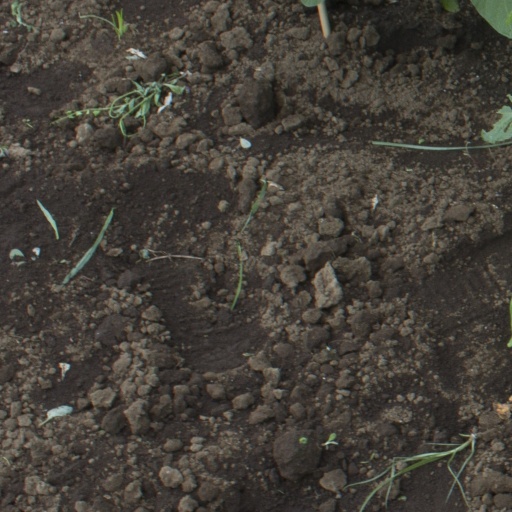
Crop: soybean